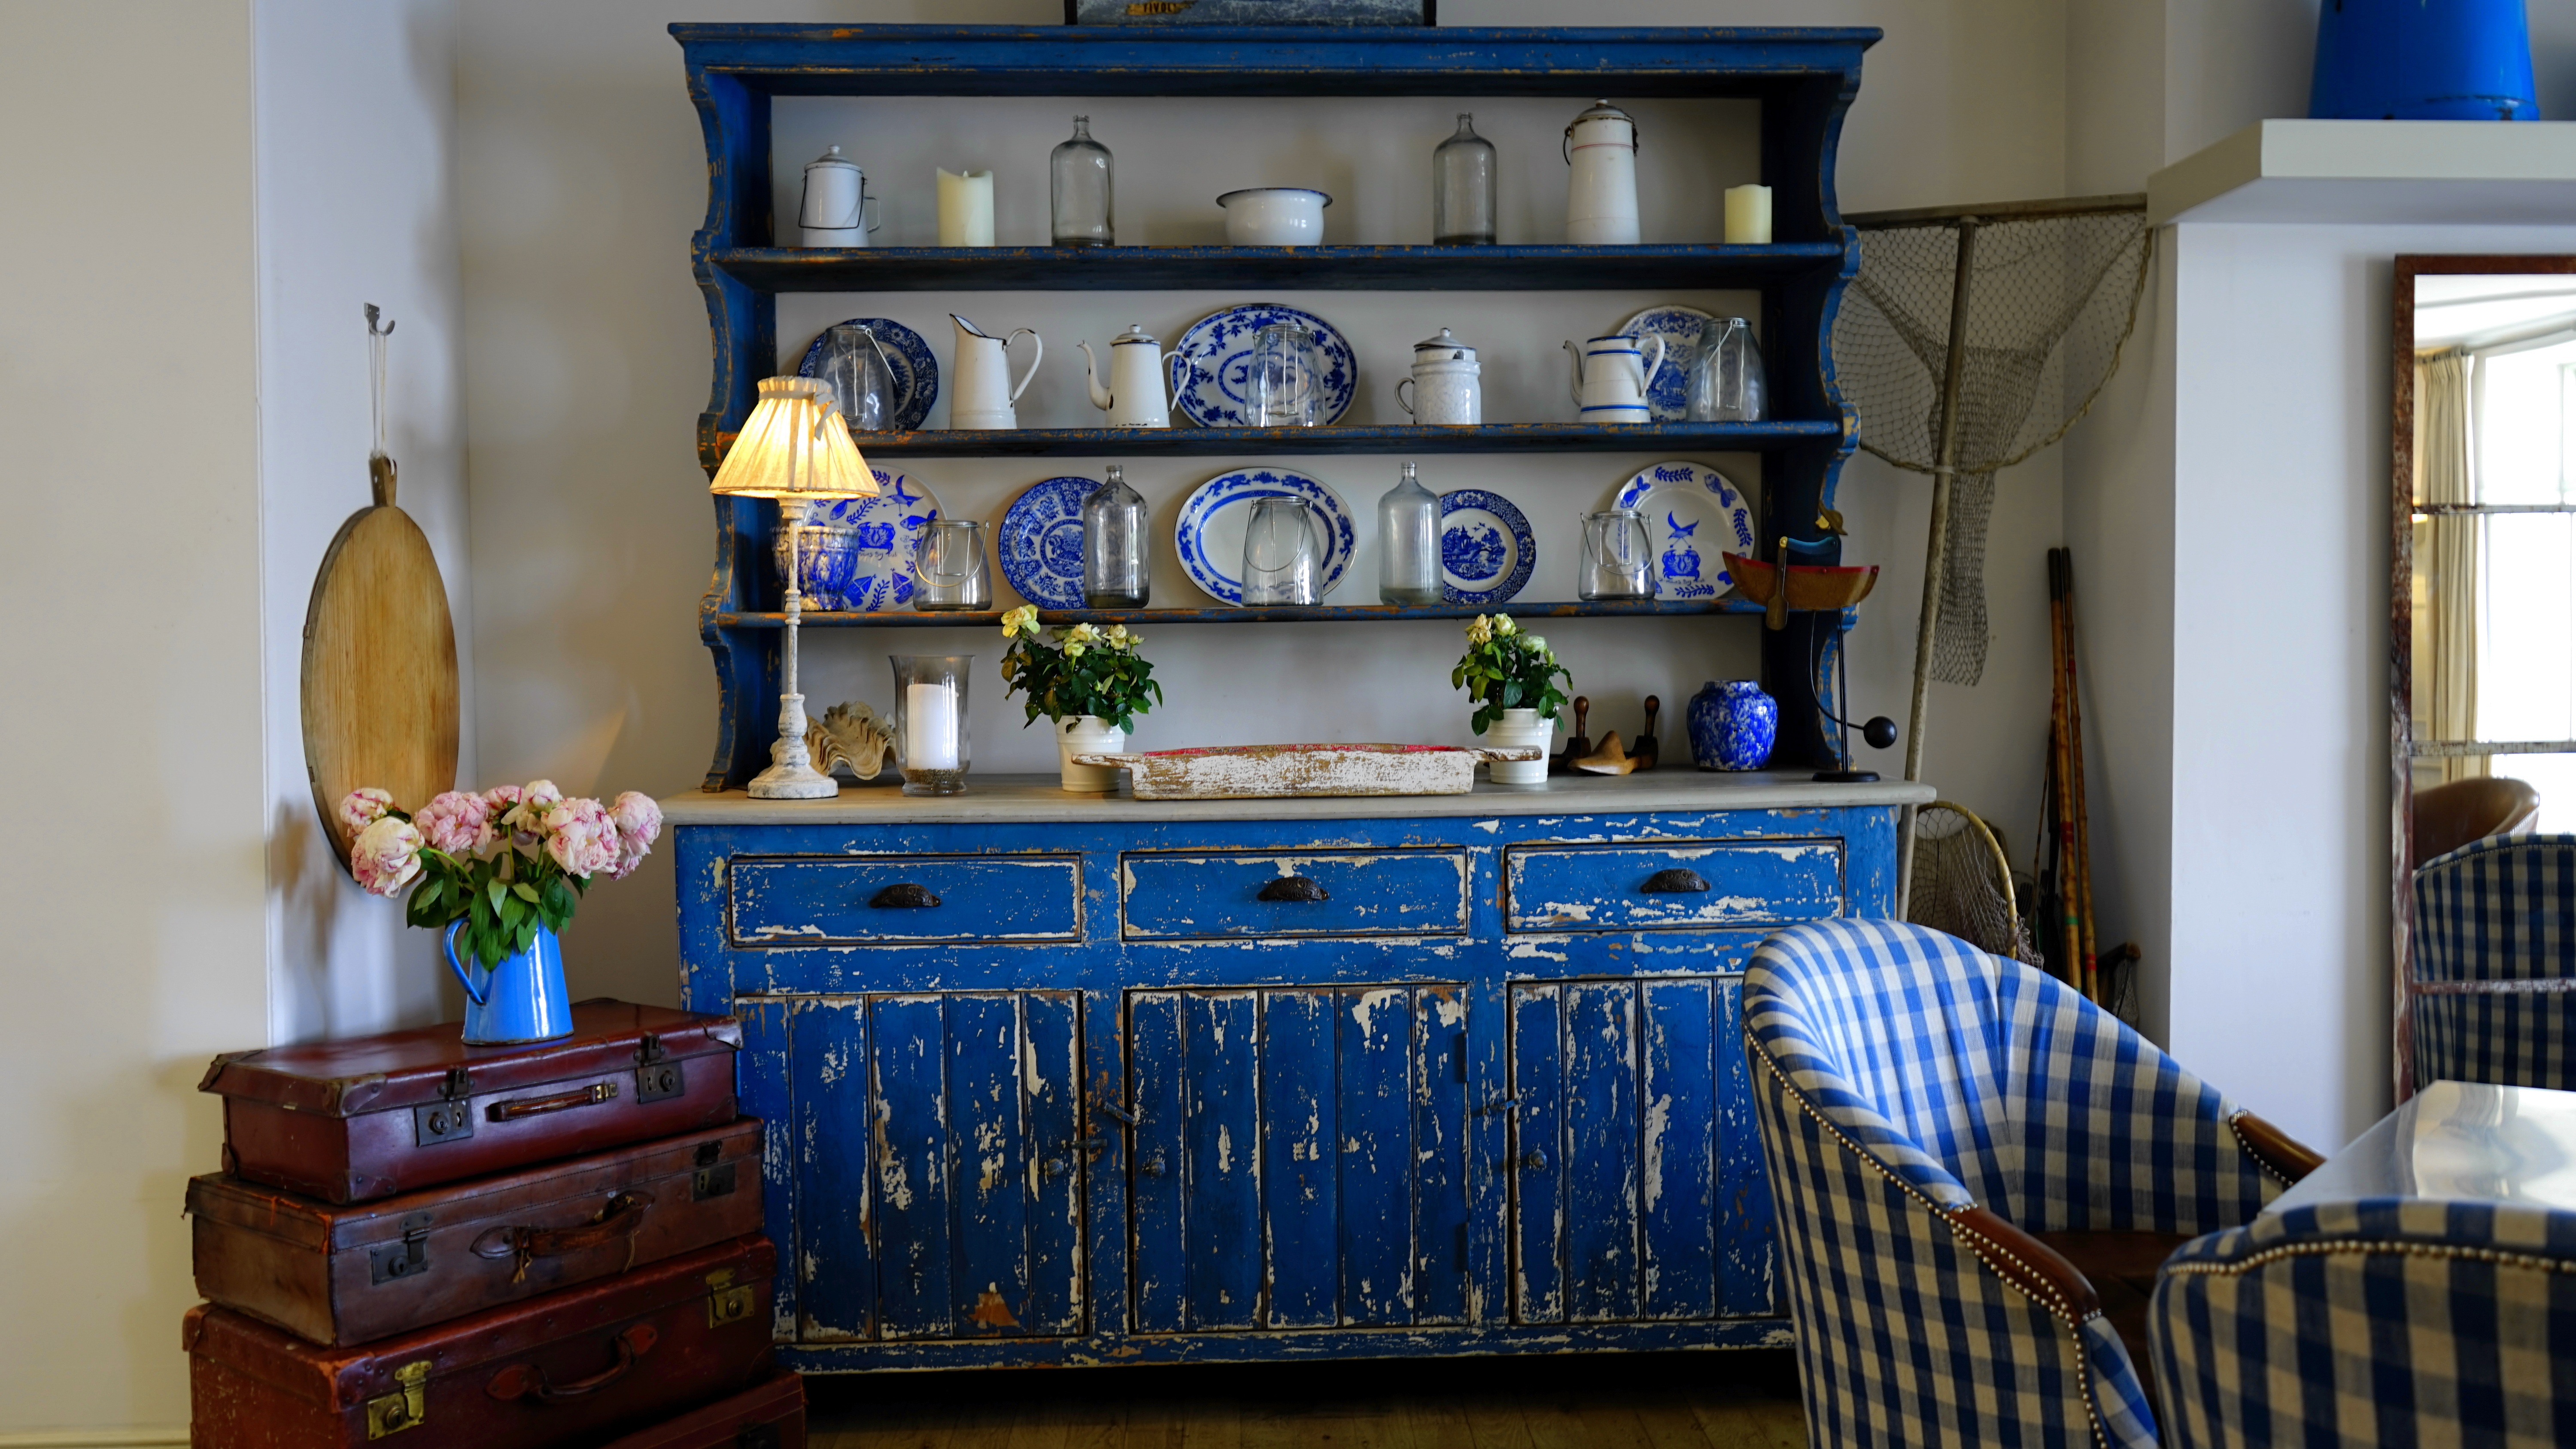
table, light, wood, mansion, house, chair, floor, interior, window, building, restaurant, home, kitchen, blue, living room, residential, lamp, furniture, room, lifestyle, sofa, decor, apartment, modern, couch, interior design, living, luxury, design, estate, contemporary, living room interior, decorate, furnishings, flooring, home interior, luxury home interior, room interior, window covering